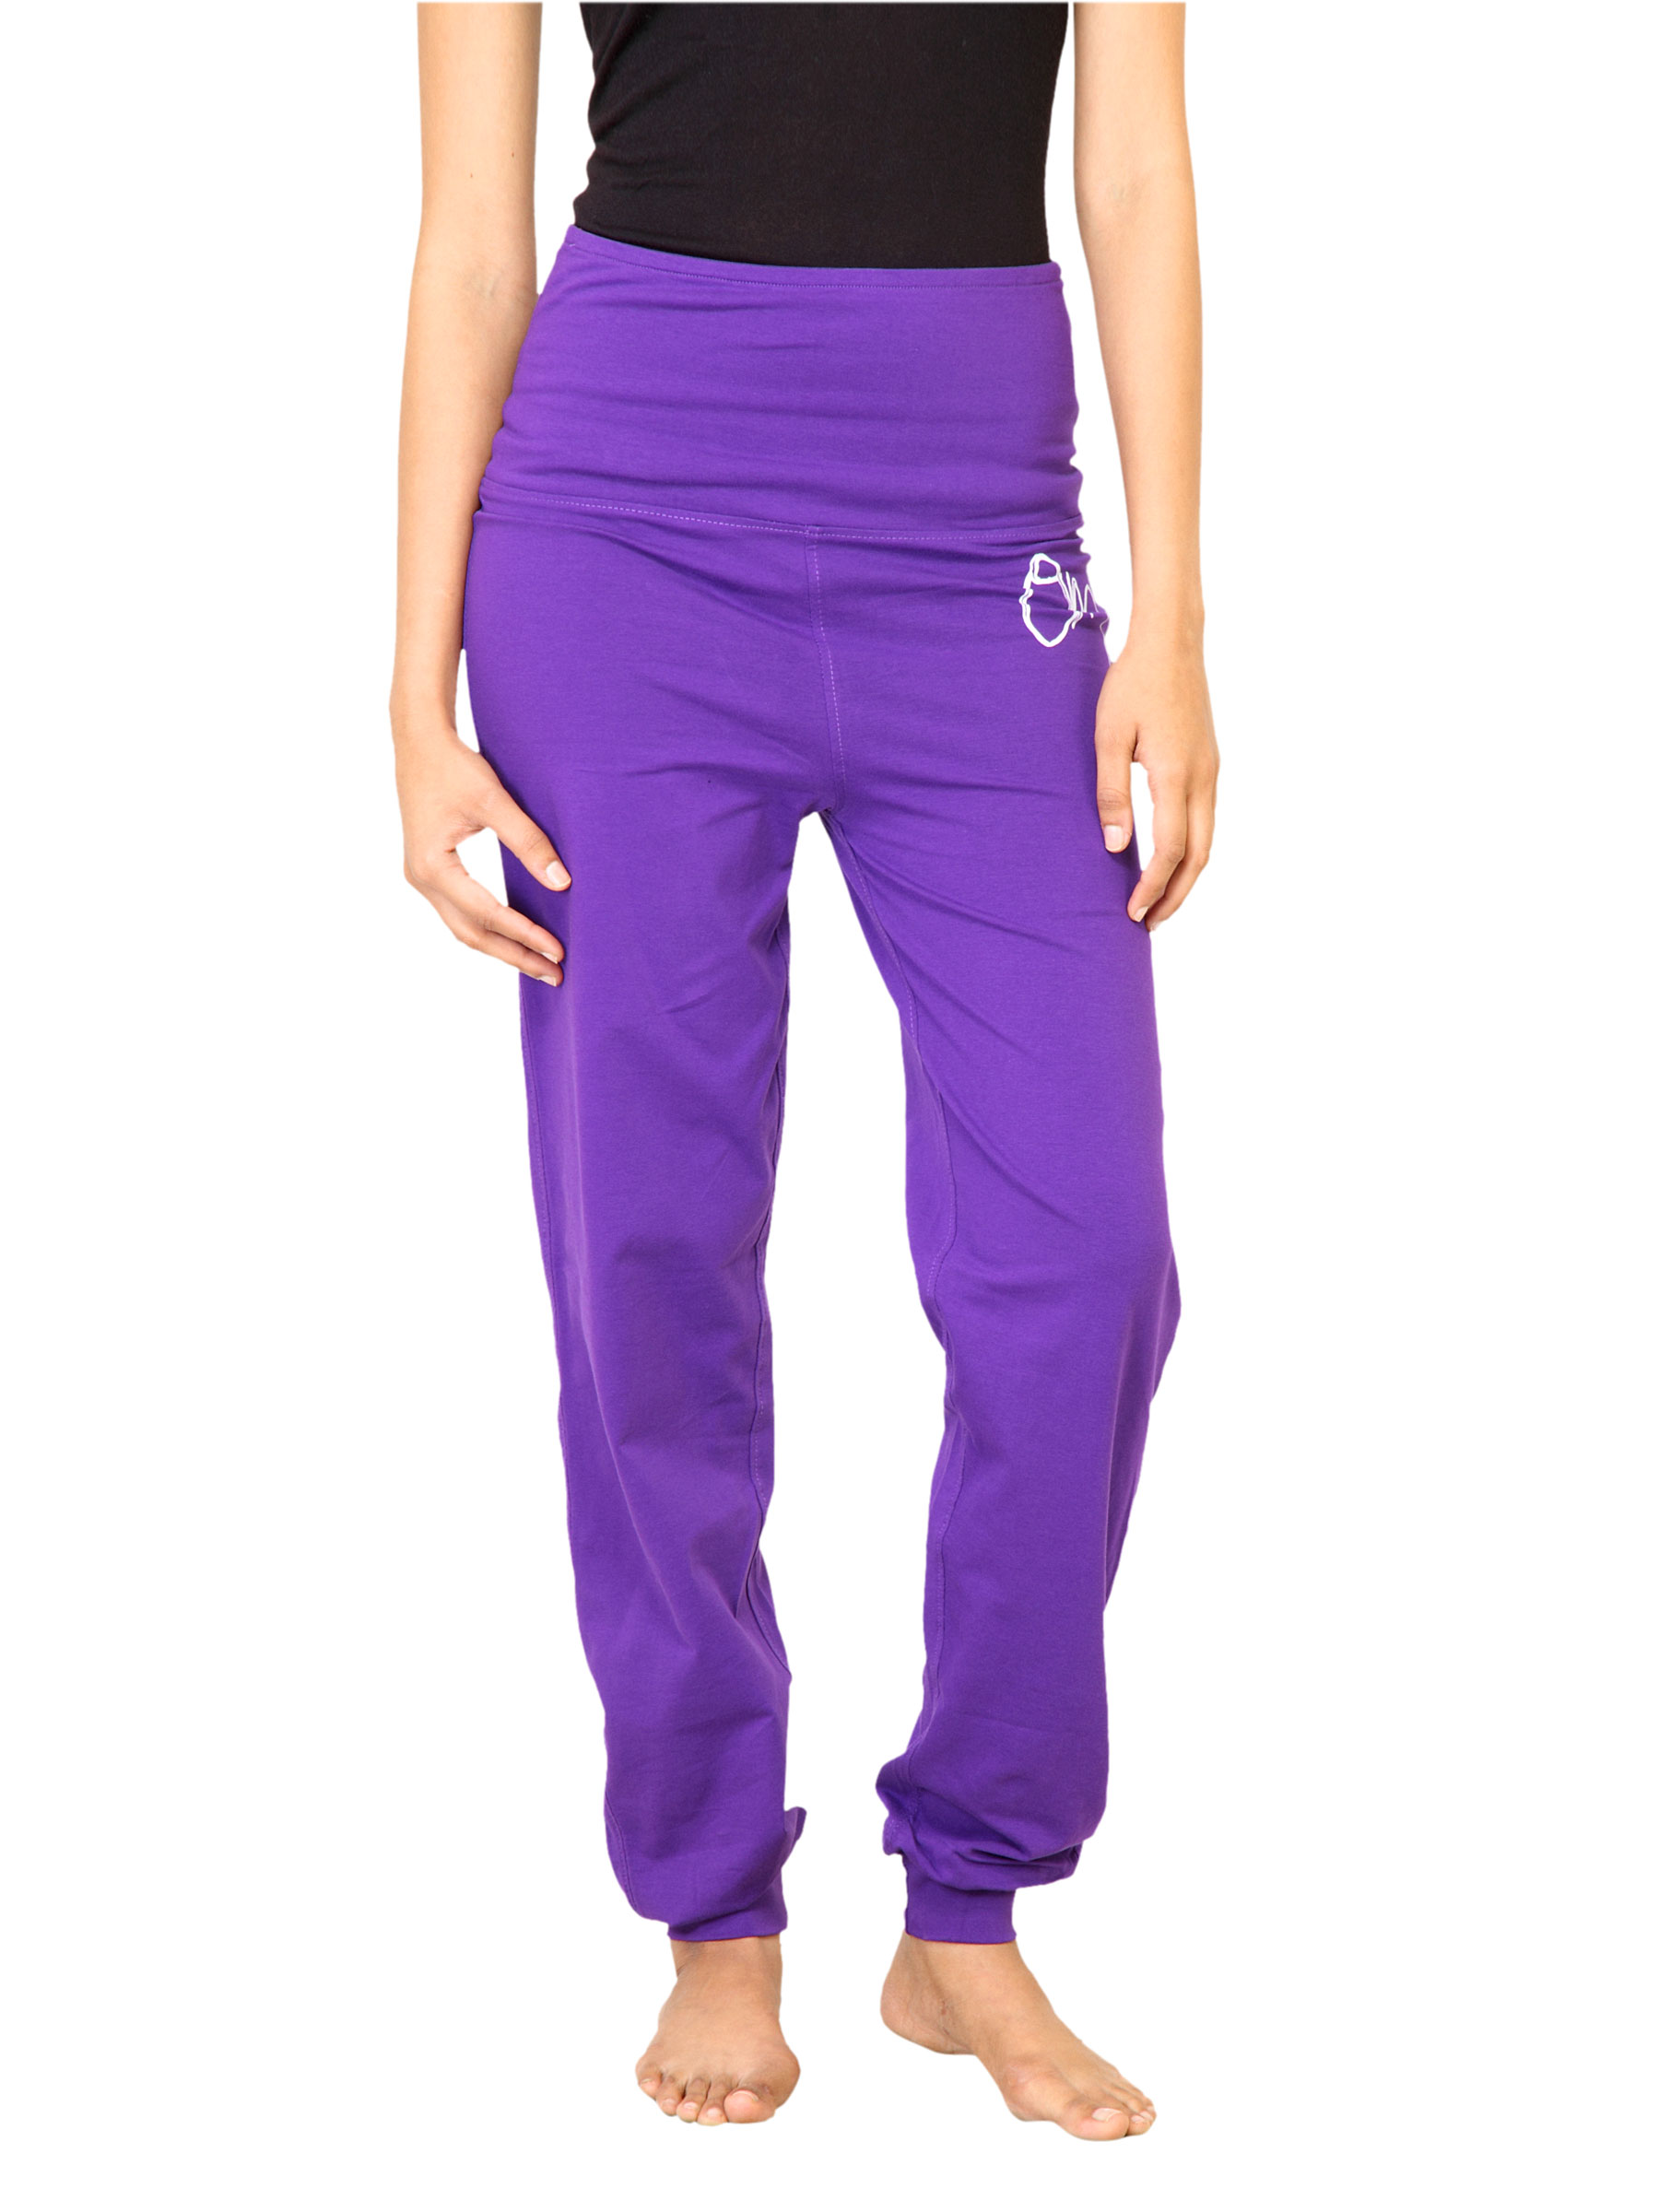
Urban Yoga Women Solid Purple Track Pants
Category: Apparel / Bottomwear / Track Pants
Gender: Women
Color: Purple
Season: Fall 2011
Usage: Casual